Sky position (RA, Dec in degrees): 126.306, 0.09021
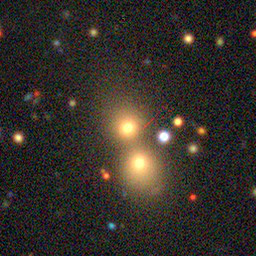
Galaxy morphology: Merging Galaxies